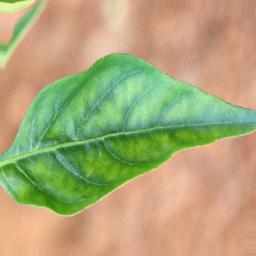
Label: healthy